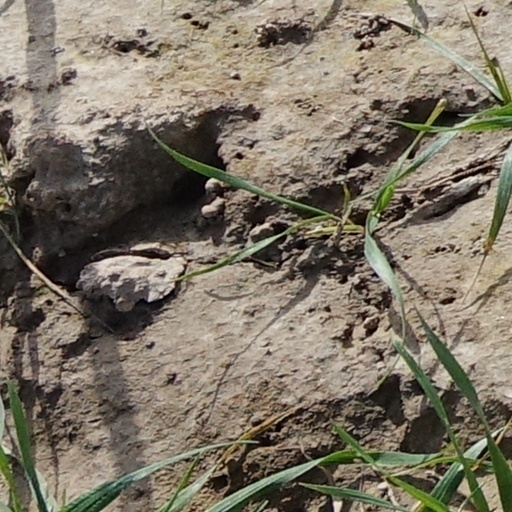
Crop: wheat